CIRR-FM

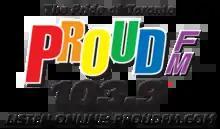
Former logo, used in variations until 2020

In 2009, Evanov bought out the remaining owners of Rainbow Media Group, becoming the station's sole owner.